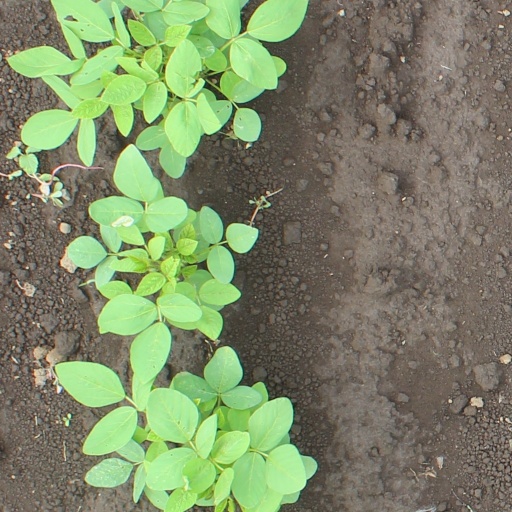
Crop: soybean